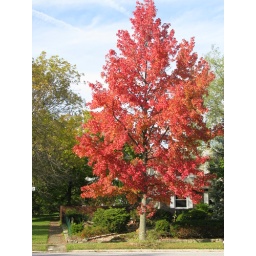
Lone red tree in residential areaClayton, Ohio October 2009